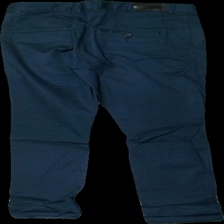
View: back
Type: Trousers
Category: Men
Brand: Not in the list
Brand text on label: Reunion
Colors: Blue
Material: 100% Cotton
Cut: Tight
Price range: 50-100
Recommended usage: Reuse
Description: Blue tight trousers